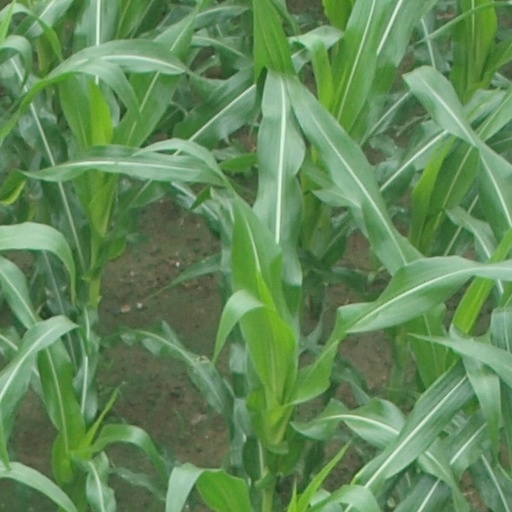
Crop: maize; corn